Golden Outfield

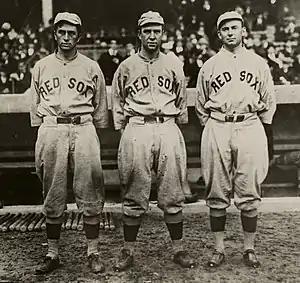
Harry Hooper, Tris Speaker, and Duffy Lewis – Boston's famous "Golden Outfield"

The Golden Outfield, also called the Million Dollar Outfield, were the three starting outfielders of the Boston Red Sox of Major League Baseball from 1910 through 1915, considered one of the greatest outfields of all time. The three members of the Golden Outfield were left fielder Duffy Lewis, center fielder Tris Speaker, and right fielder Harry Hooper. The three helped the Red Sox win two World Series titles, in 1912 and 1915. Two members of the Golden Outfield, Speaker and Hooper, are enshrined in the Baseball Hall of Fame. All three were effective hitters, but were especially known for their fielding skill. Baseball writer Grantland Rice said that they were "the greatest defensive outfield I ever saw...They were smart and fast. They covered every square inch of the park – and they were like three fine infielders on ground balls. They could move into another country, if the ball happened to fall there." Speaker, Hooper, and Lewis all had powerful throwing arms, as well. Both Ty Cobb and Babe Ruth said that it was the best outfield that they had ever seen.